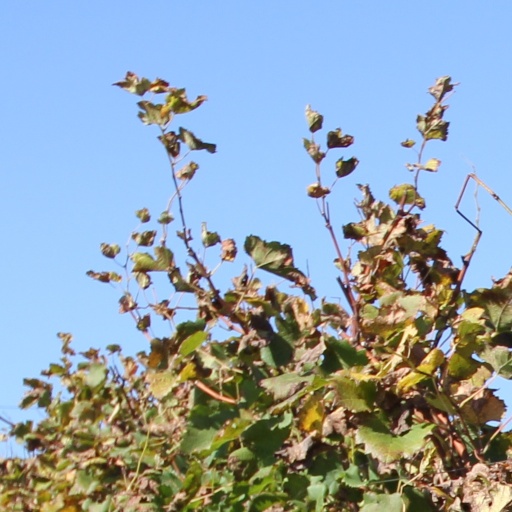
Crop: grape